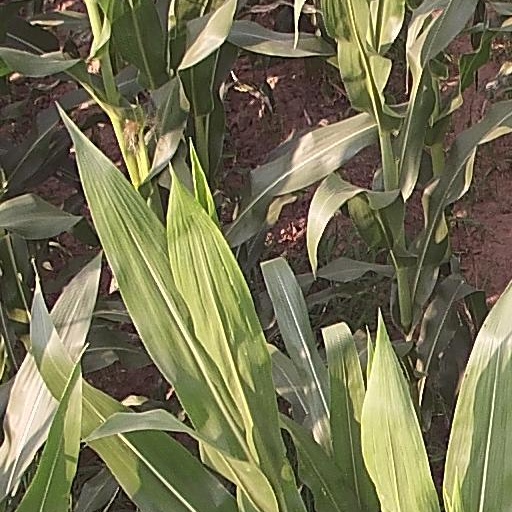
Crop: maize; corn